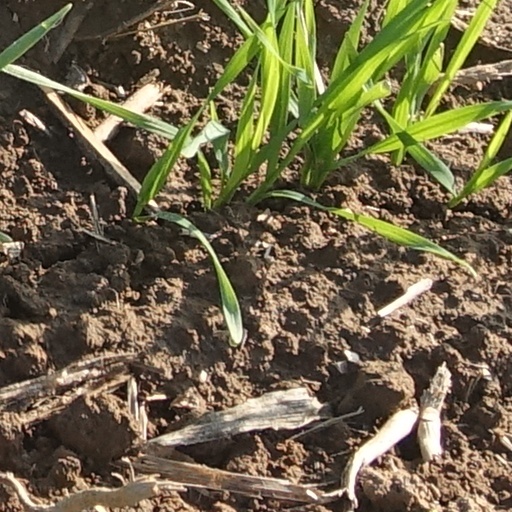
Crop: wheat